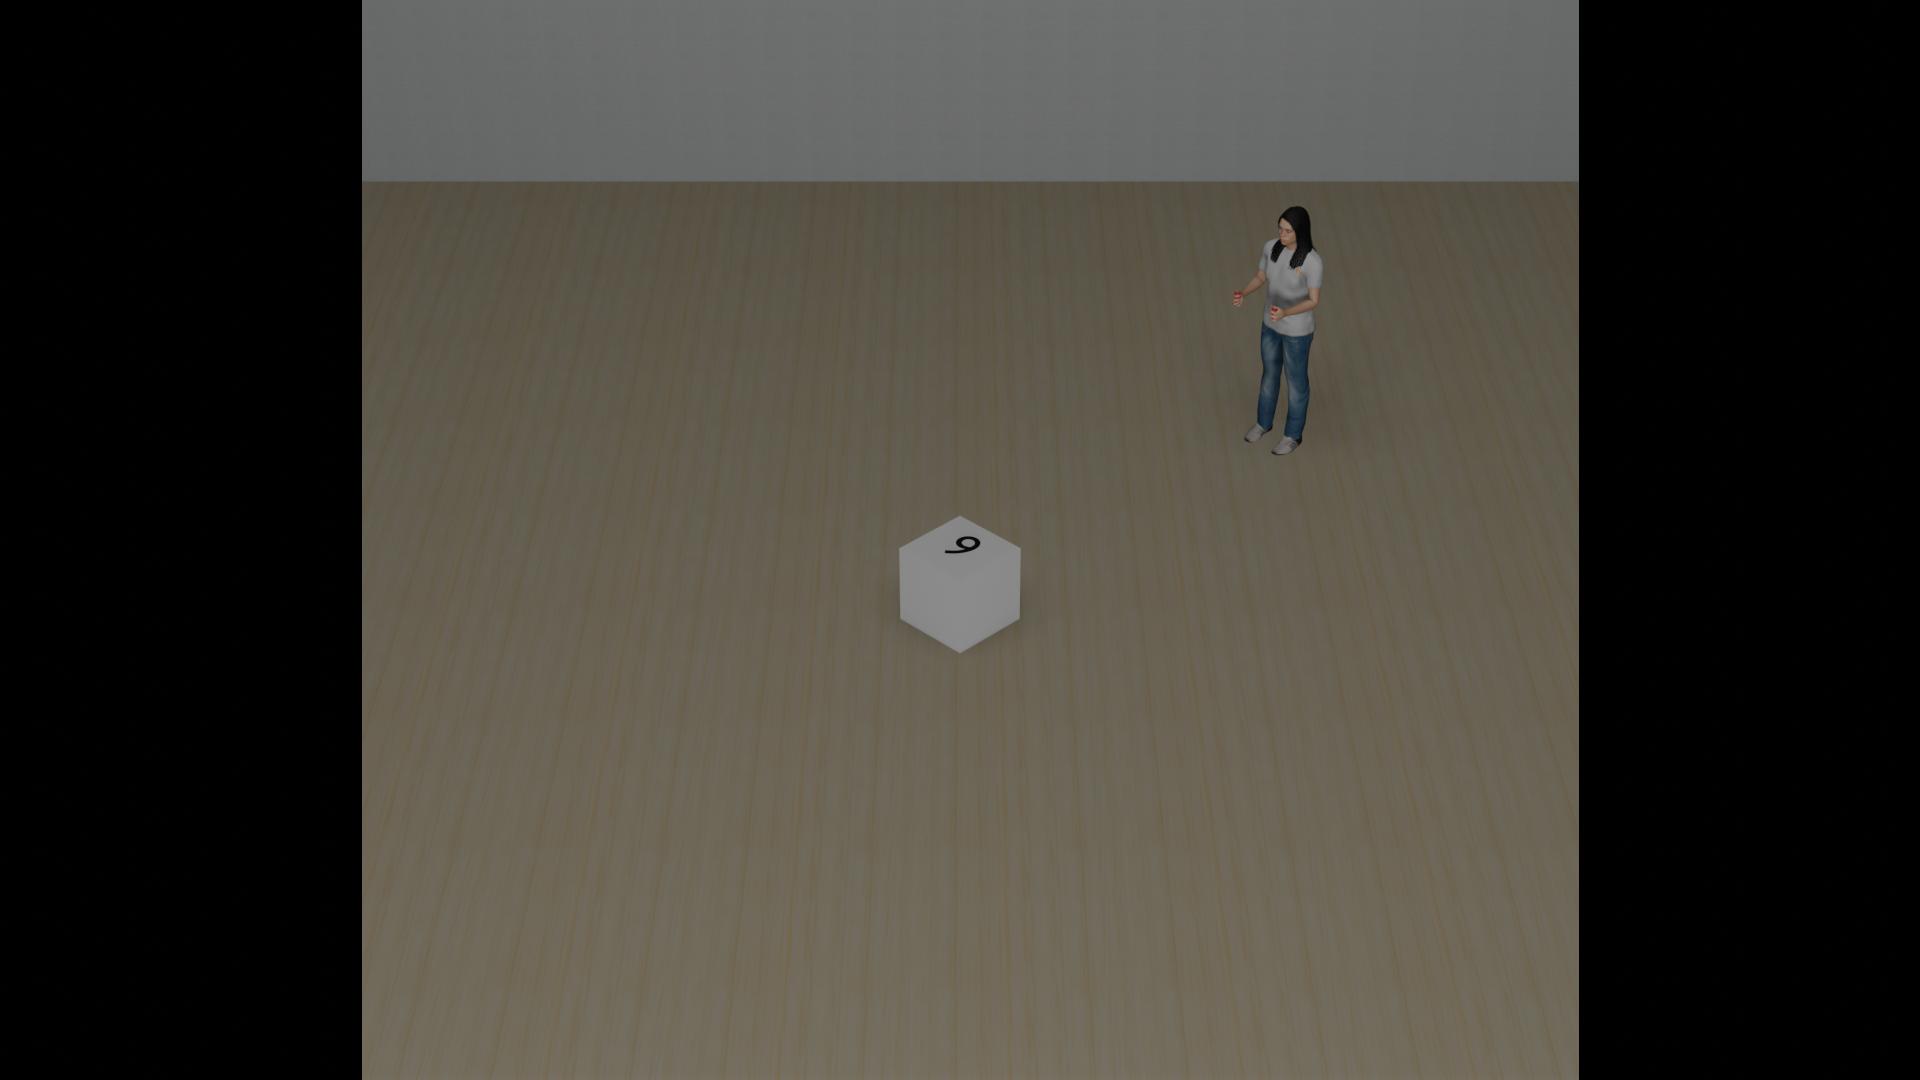
Task: level2_visual_number
Answer: '6'